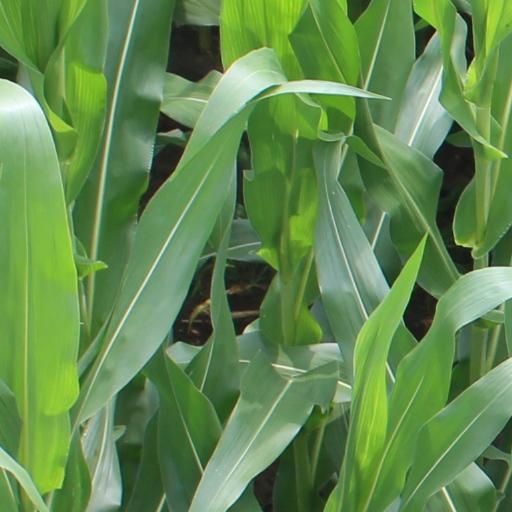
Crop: maize; corn